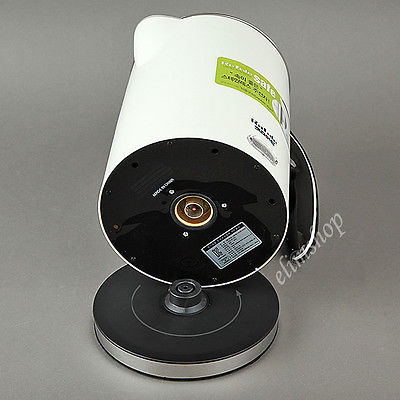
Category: kettle